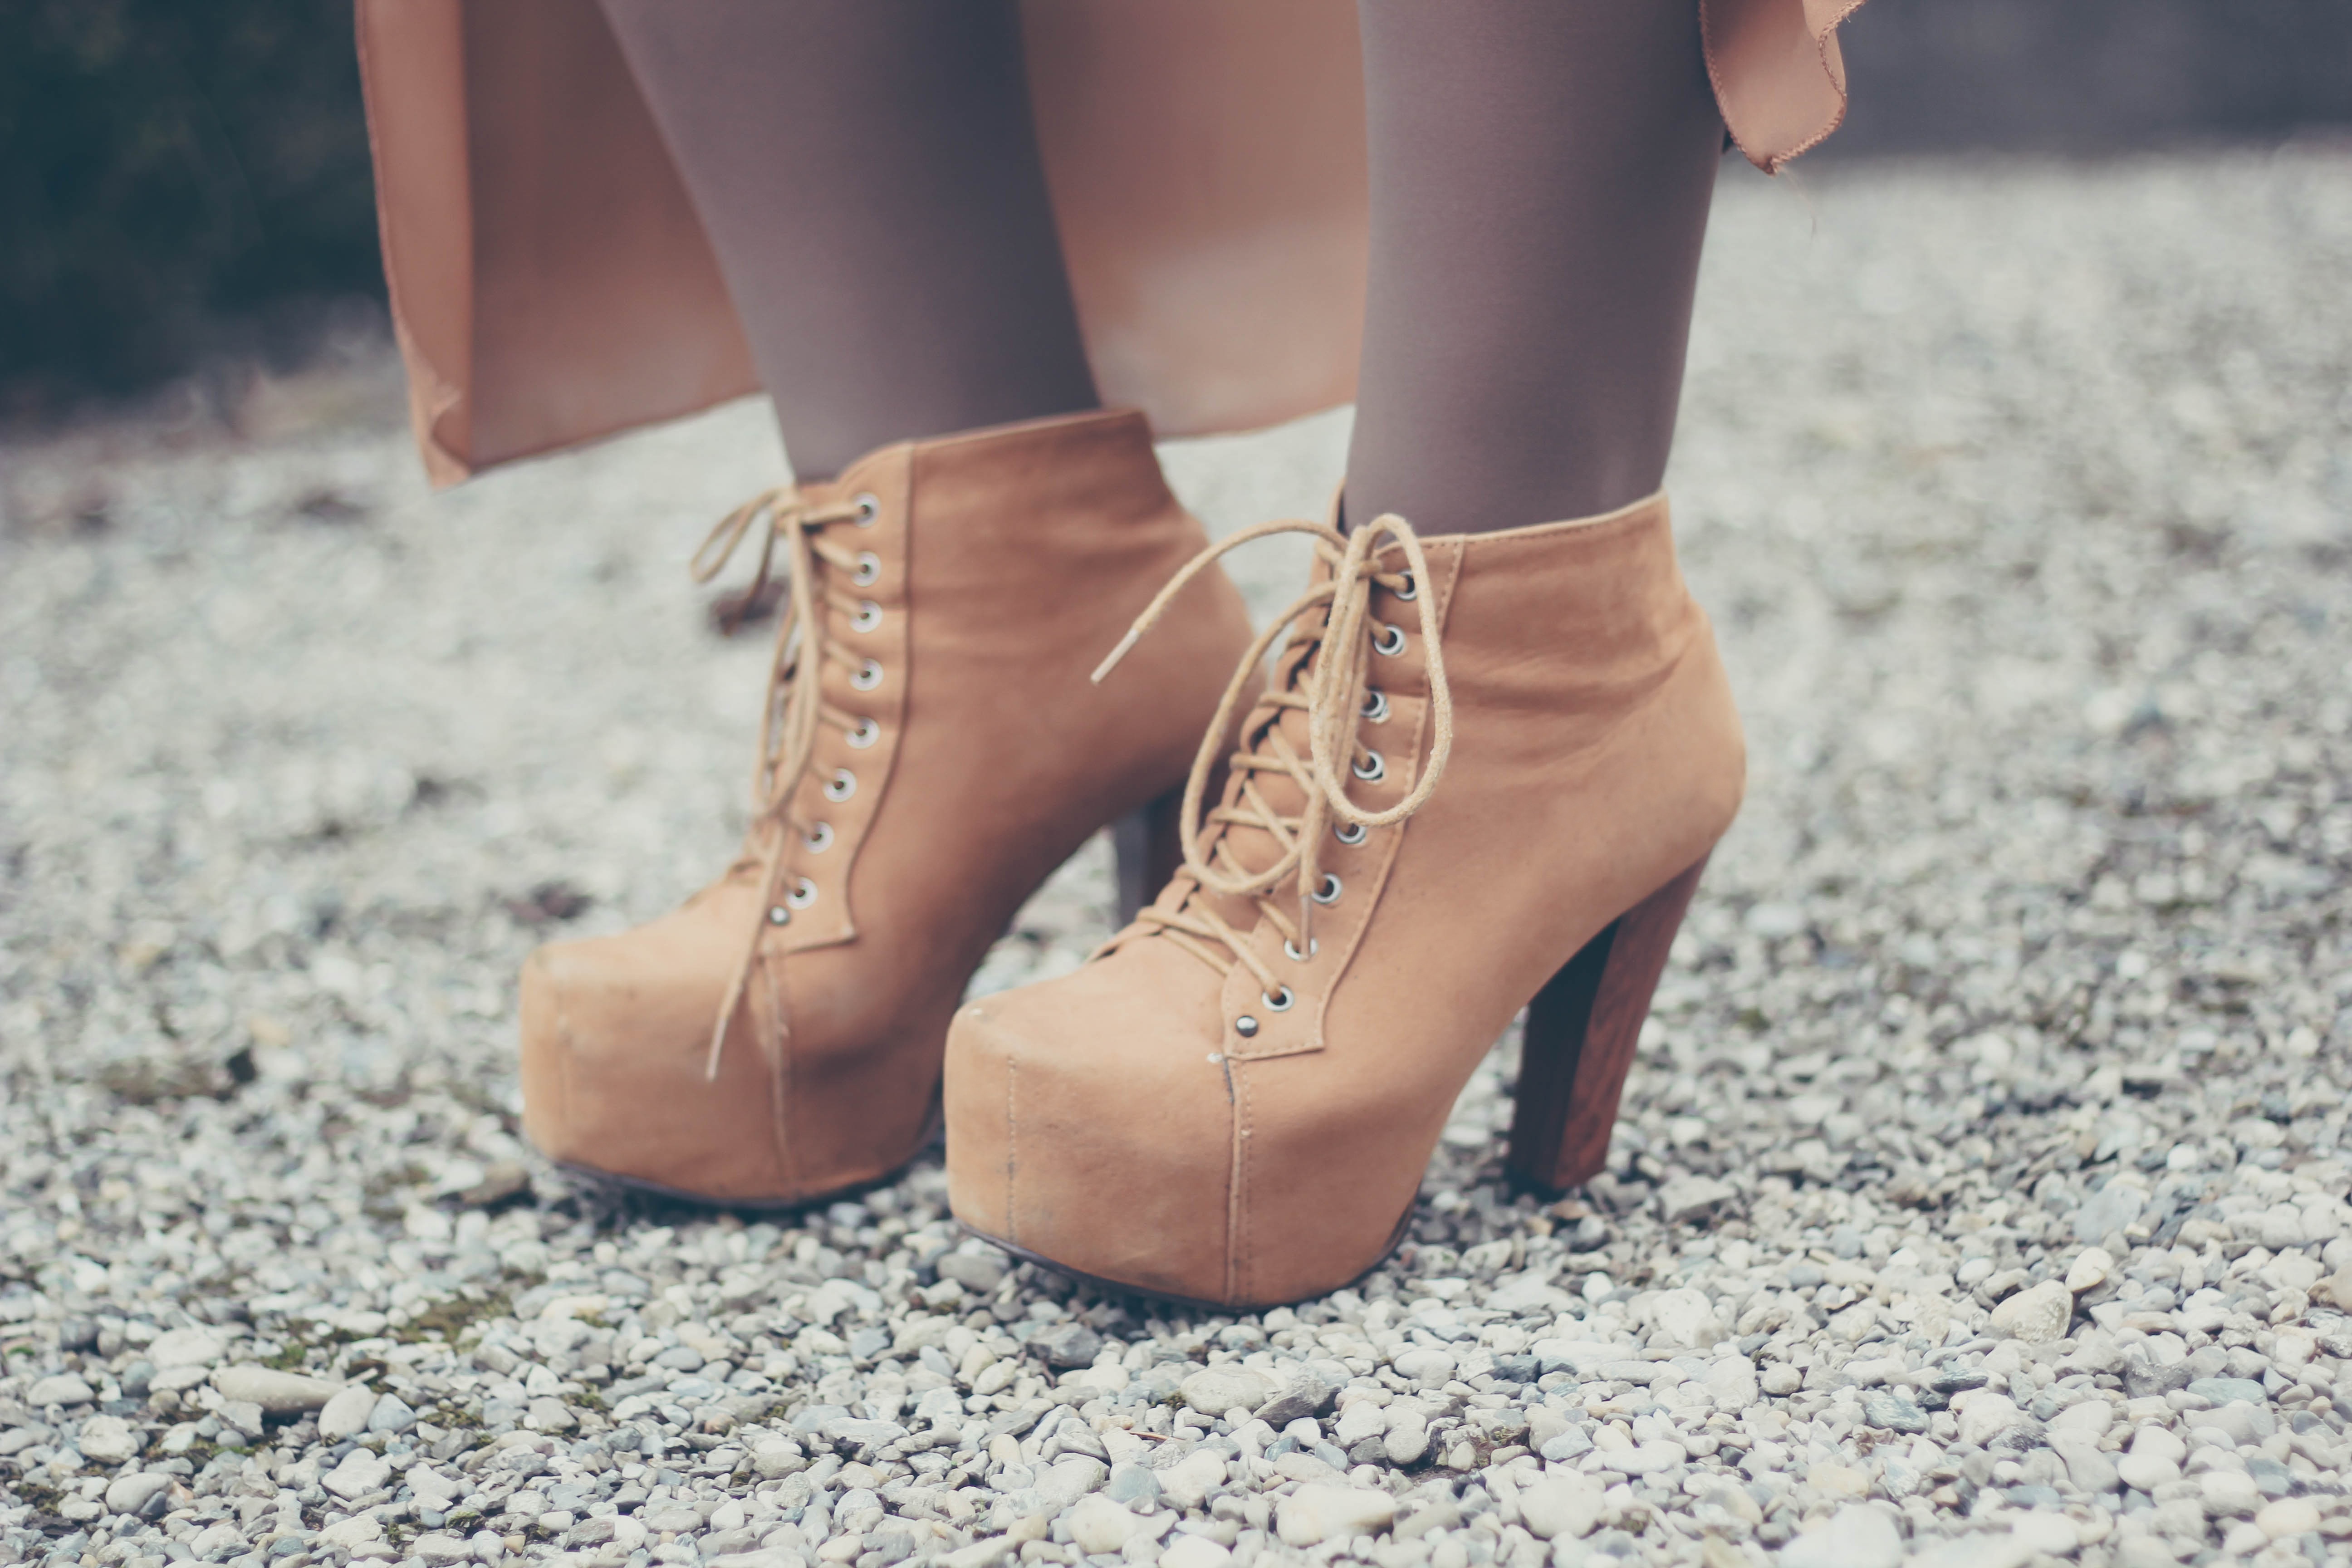
sand, shoe, woman, white, leg, spring, foot, fashion, season, human body, barefoot, footwear, beauty, toe, high heeled footwear